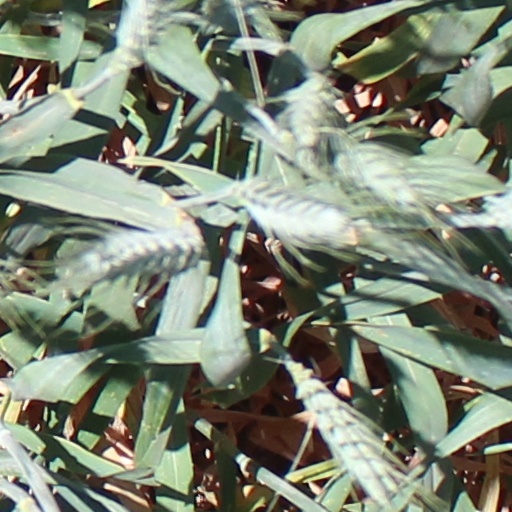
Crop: wheat